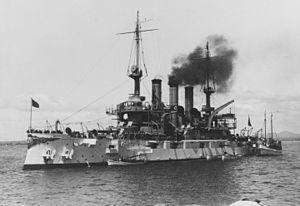
La classe Connecticut est une classe de six cuirassés pré-Dreadnought de la Marine américaine dont la construction a été autorisée sur trois exercices budgétaires. Les trois derniers ont été réalisés après la construction des deux unités de la classe Mississippi, dernière classe de cuirassés pré-Dreadnought des États-Unis à être mise en chantier. Le dernier navire de cette classe, le New Hampshire, fut le dernier pré-Dreadnought américain lancé pour la Marine américaine.